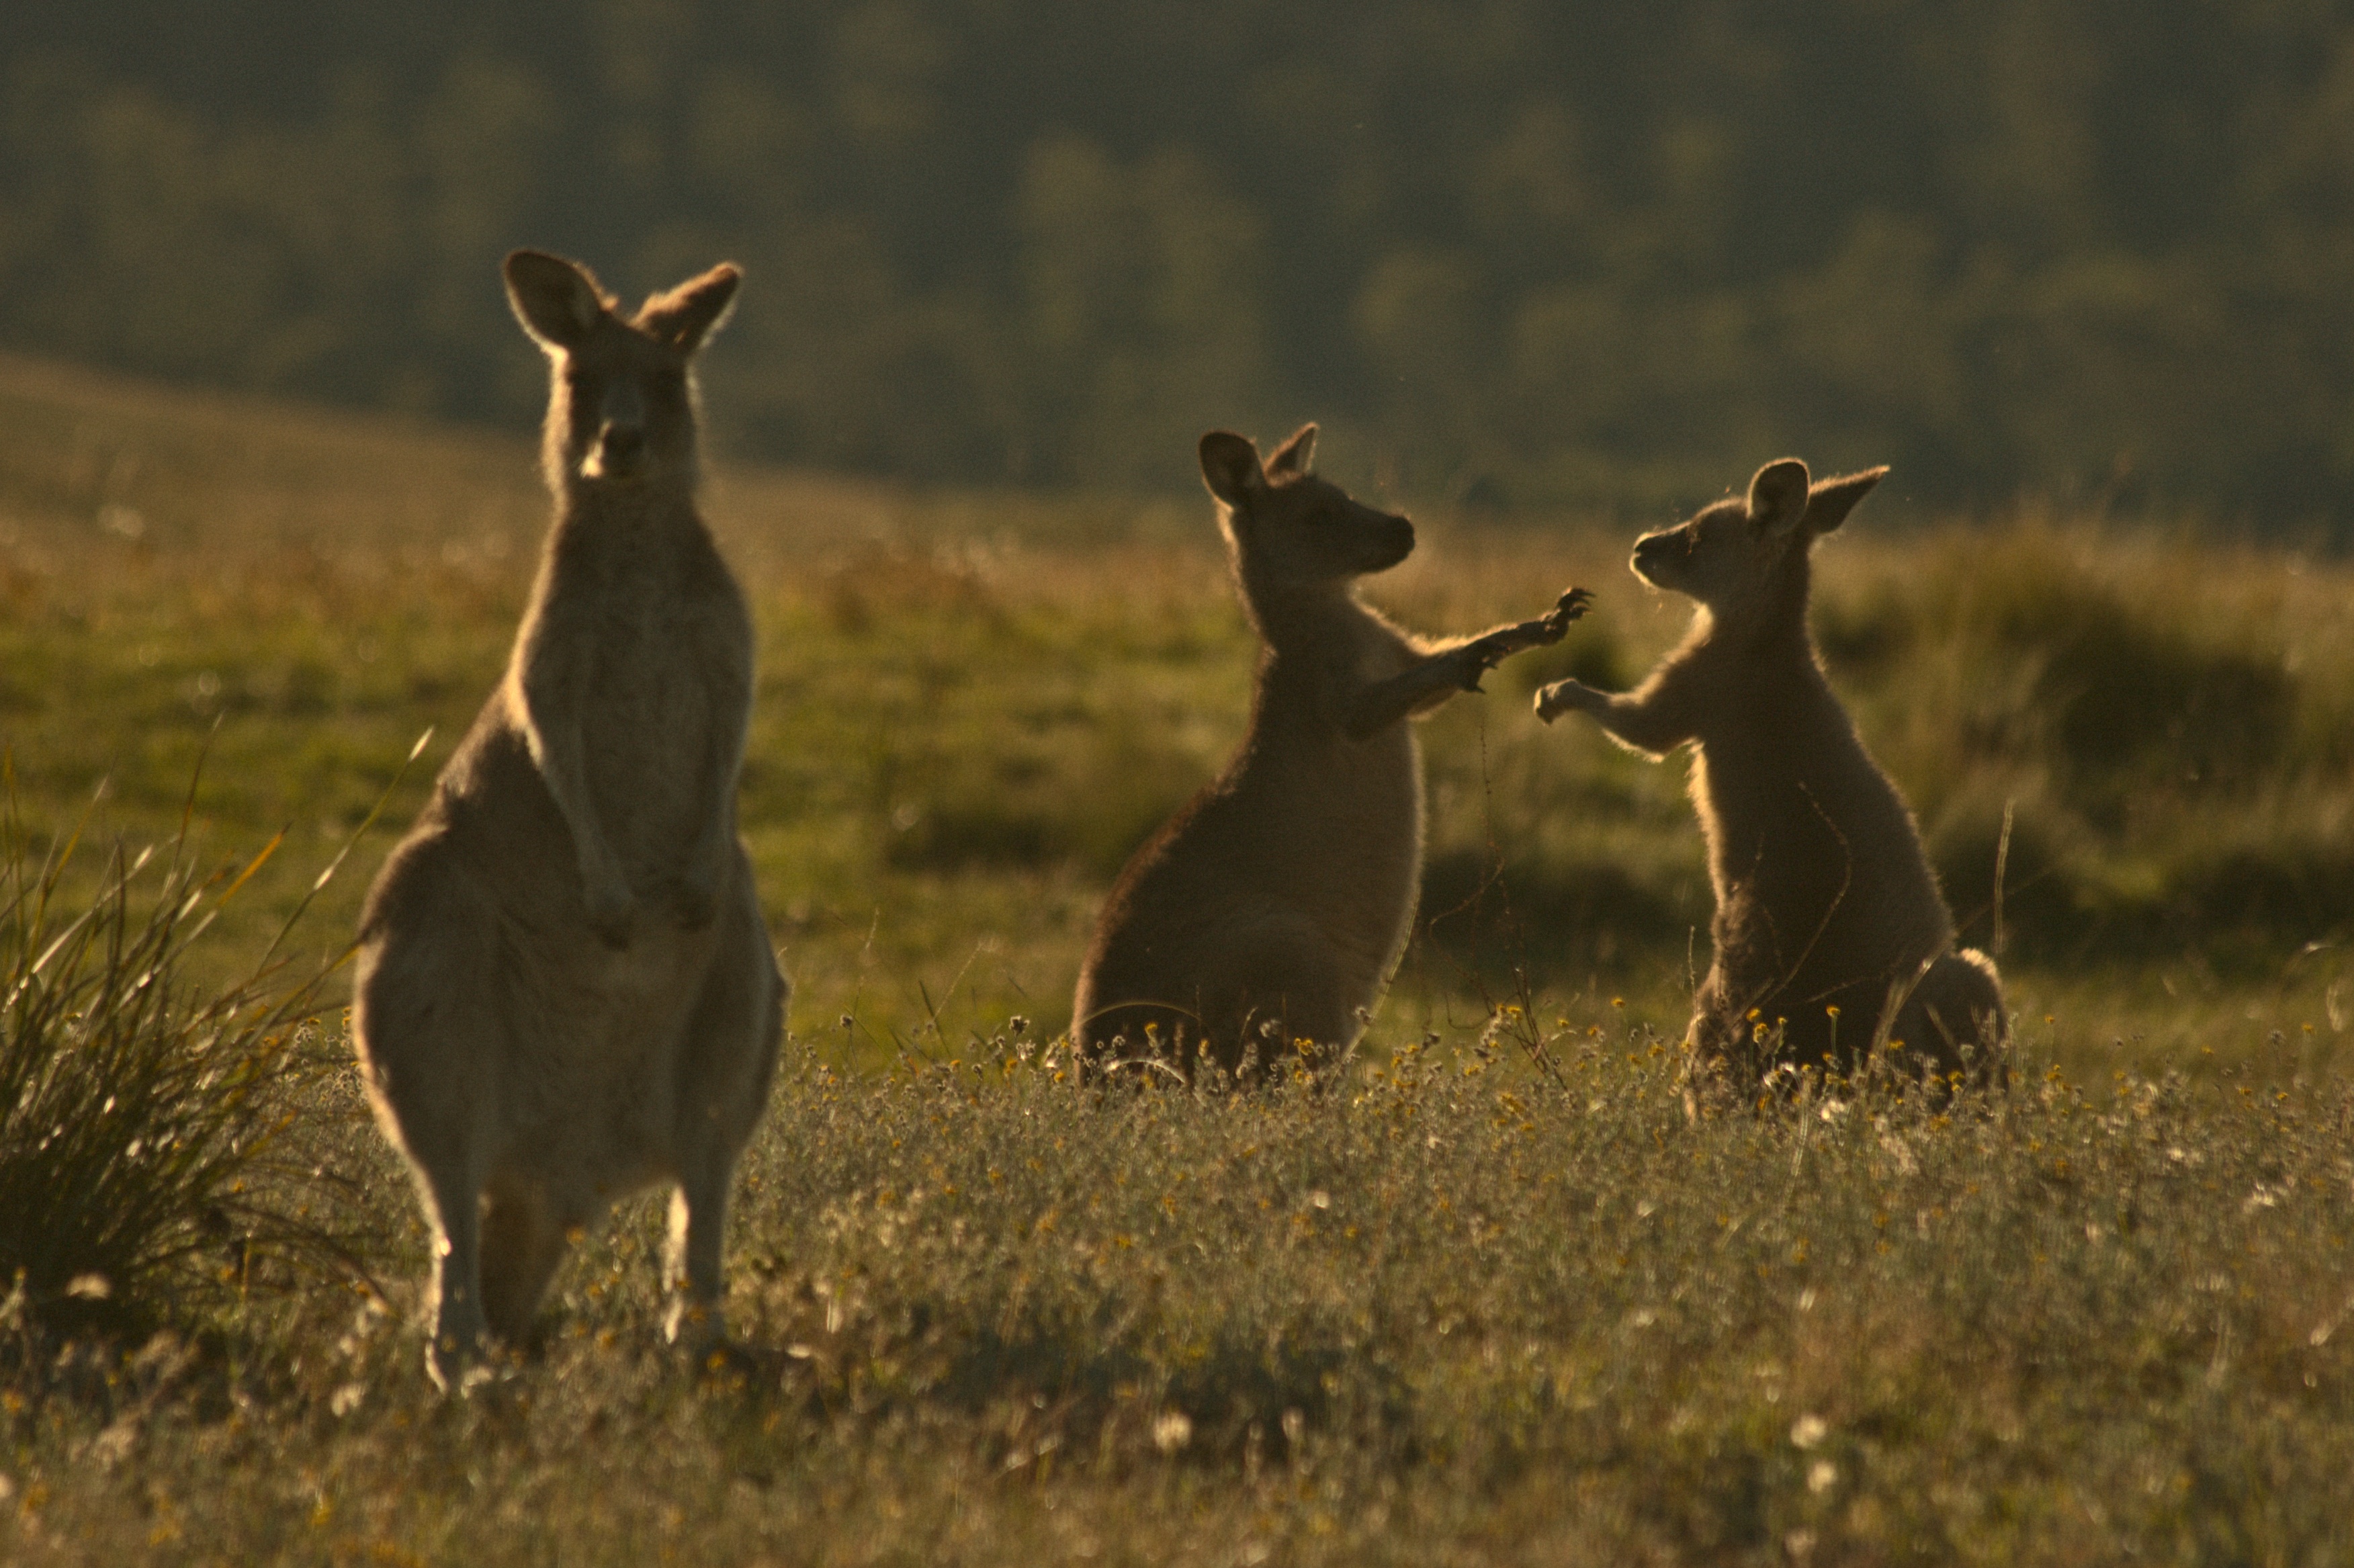
nature, prairie, wildlife, mammal, fauna, savanna, plain, kangaroo, grassland, vertebrate, marsupial, safari, macropodidae